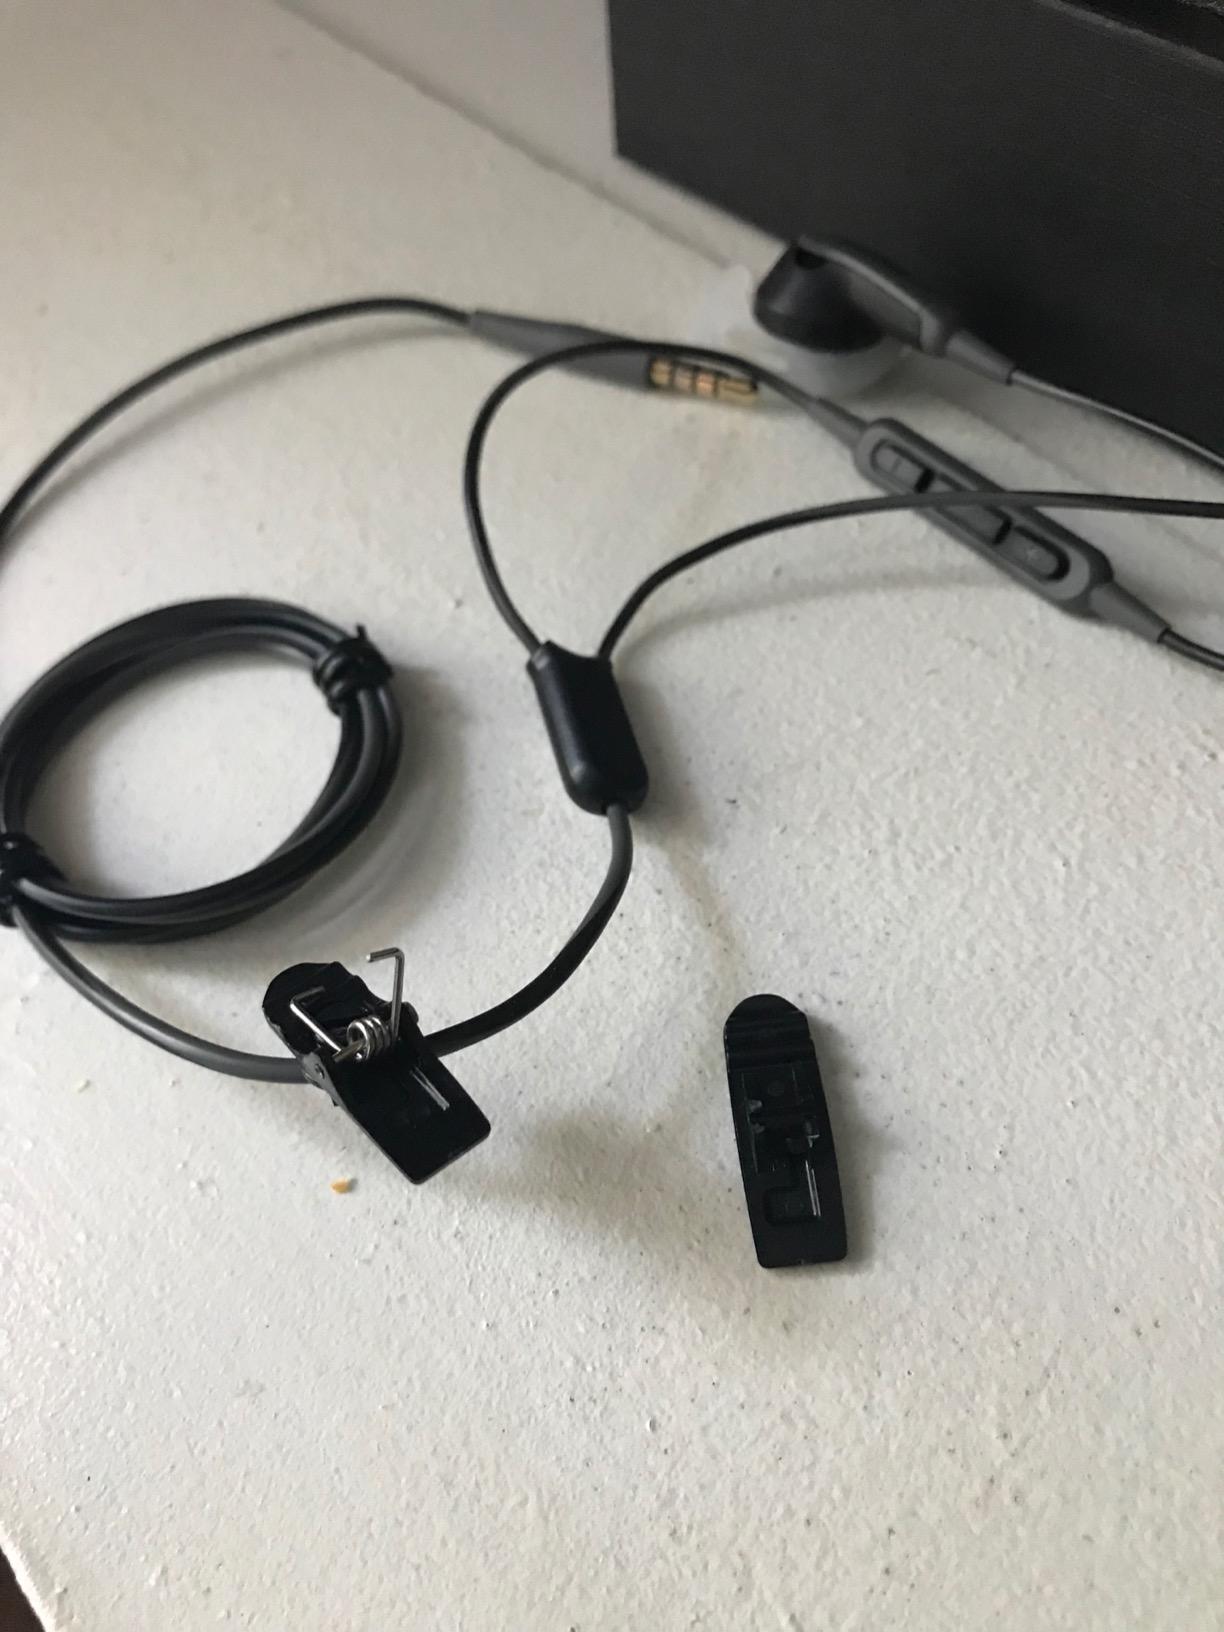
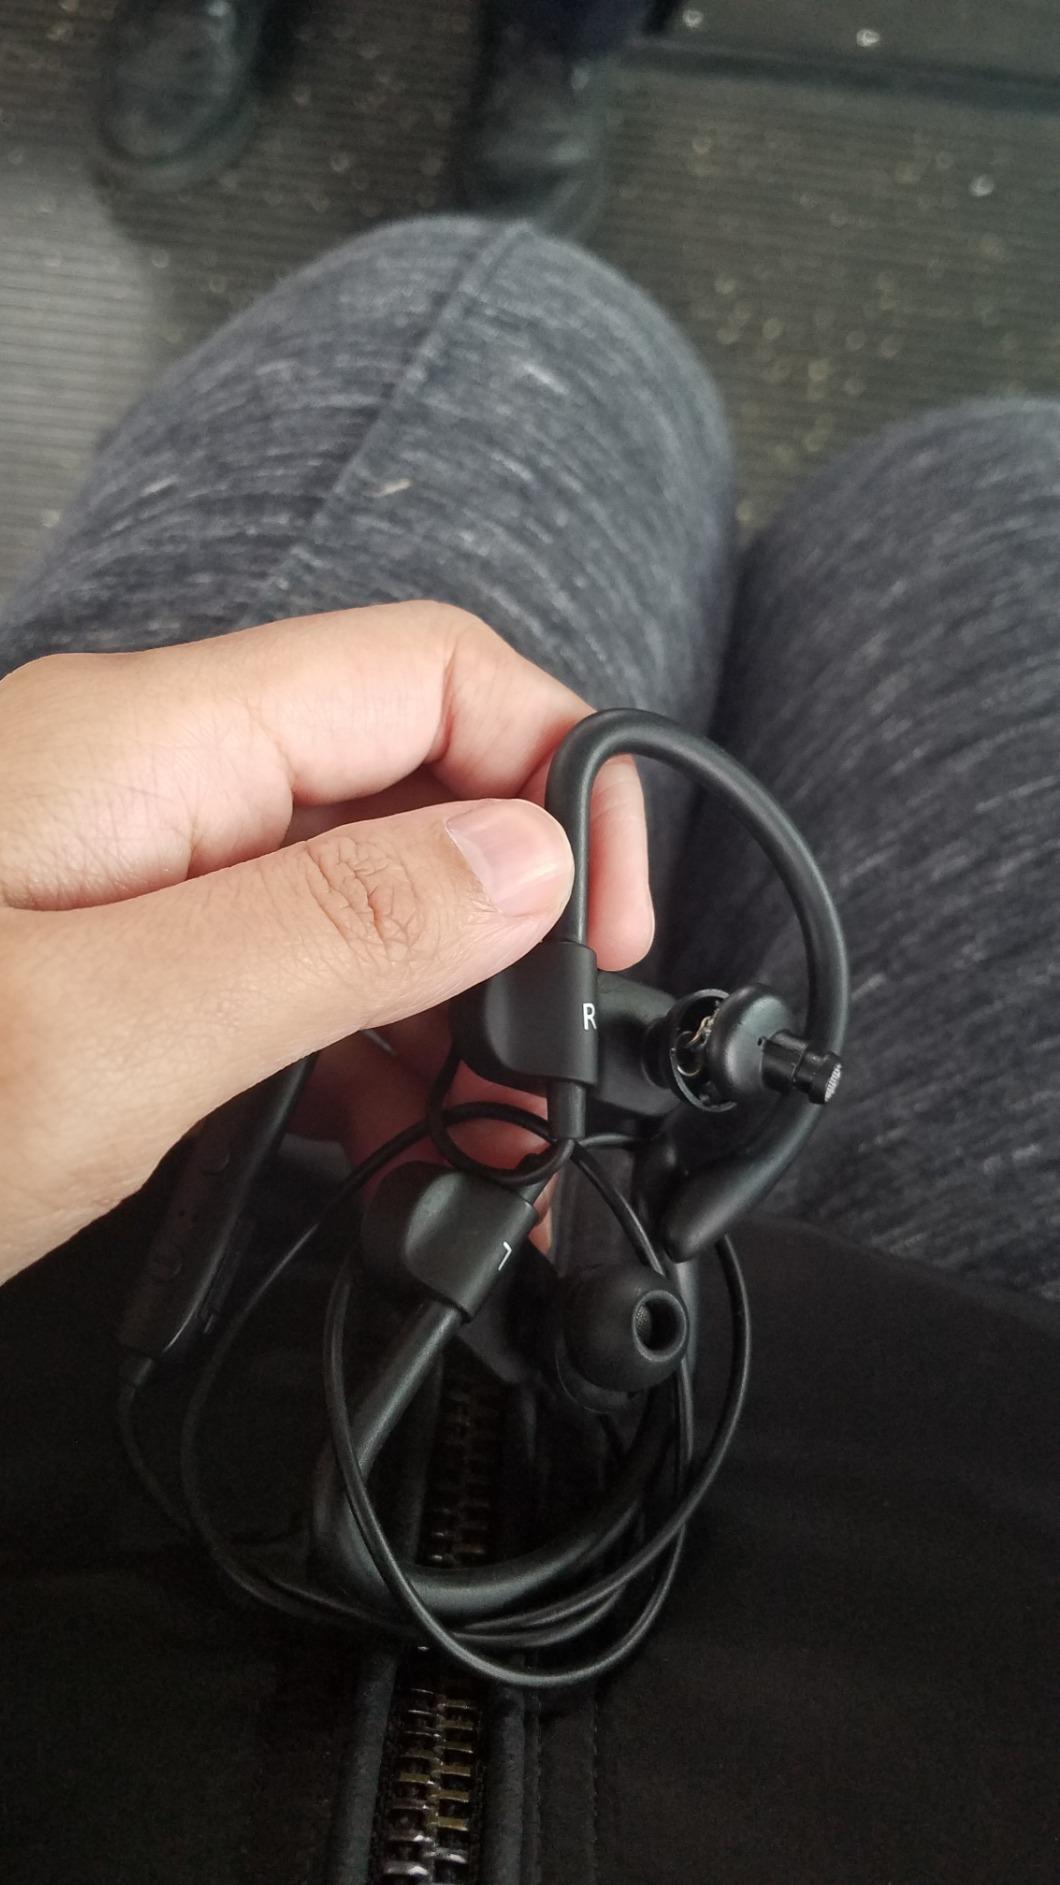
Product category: headphones
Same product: no